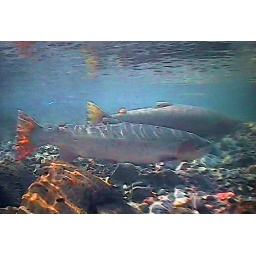
beautiful steelhead in the crystal clear miami river on the Oregon coast.